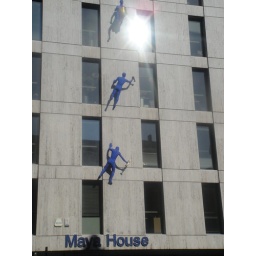
DSC03139. weird blue statues climbing up Maya house on Borough high street. Blue Men by Ofra Zimbalista 17/06/2010. 168/365